Far Eastern State Technical University

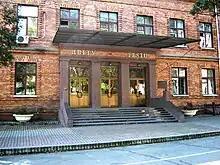
The central entrance to the University

Far Eastern State Technical University (FESTU) is a university located in Vladivostok, Russia. It was established on February 20, 1930 as Far Eastern Politechnical Institute. It was granted the university status in 1992.